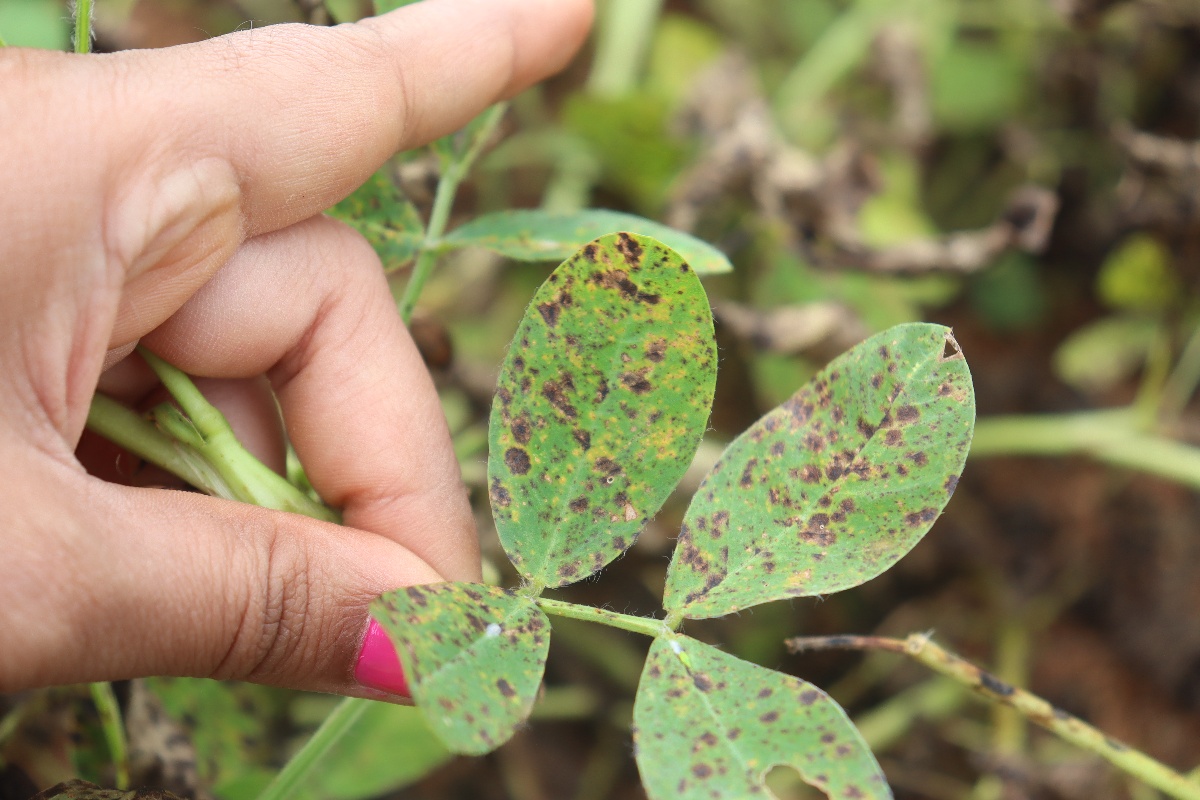
Label: late leaf spot